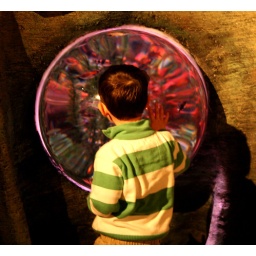
Eoin looks into a fish bowl in Dingle Aquarium.